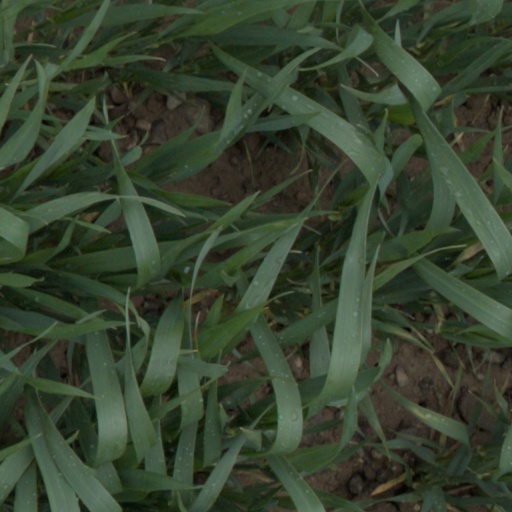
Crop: wheat